List of tallest buildings and structures in Bristol

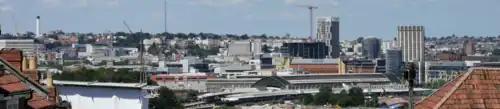
Bristol skyline viewed from Totterdown, 2021. Still under construction, but already topped out, is Bristol's tallest building, Castle Park View.

This list of tallest buildings and structures in Bristol ranks skyscrapers and structures that are at least 40 metres tall in the city of Bristol, England by height.